Peter Michael Hamel

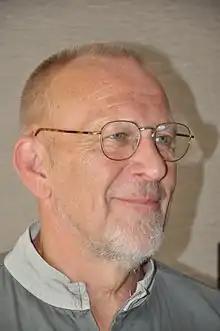

Peter Michael Hamel (born 15 July 1947 in Munich) is a German composer. His works have been associated with the minimalist style of composition, and in the late 1970s with the New Simplicity movement.